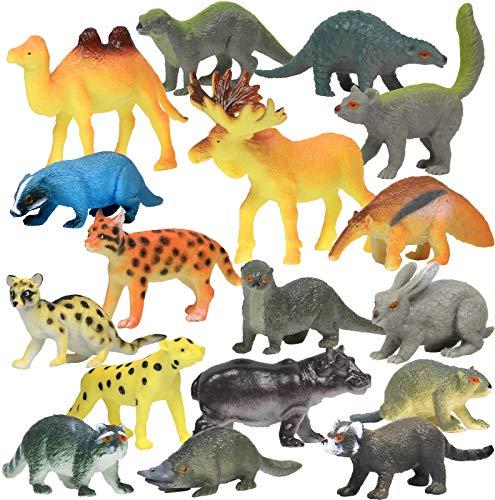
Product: Click N' Play Mini Animal Figurine Counters Playset, Assorted Set of 60
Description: Over 60 mini Assorted animals a great addition to any animal or farm play set.
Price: $13.94
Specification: ProductDimensions:5x5x4inches|ItemWeight:15.2ounces|ShippingWeight:15.2ounces(Viewshippingratesandpolicies)|ASIN:B07J5YKFJG|Itemmodelnumber:810301031005|Manufacturerrecommendedage:4-20years